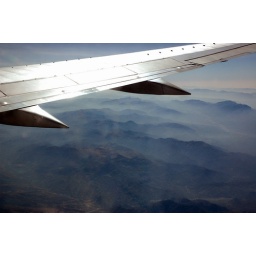
Shot from my seat in the plane. Thank god I had a window seat. Nikon D70s - Nikkor 18-70mm/f3.5-4.5